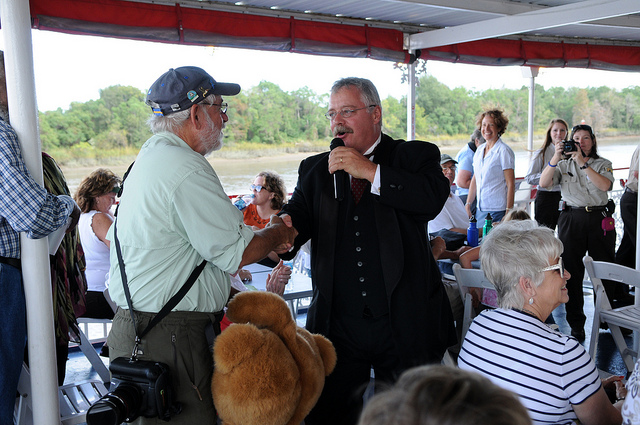
A couple of men standing next to each other on a boat.